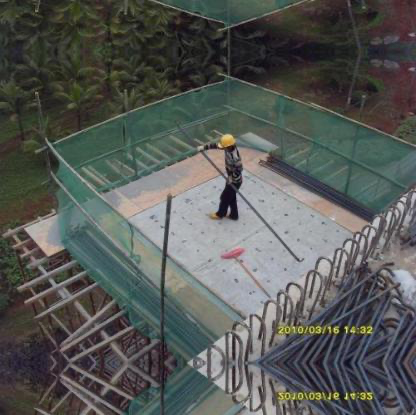
Objects in the image:
label: helmet